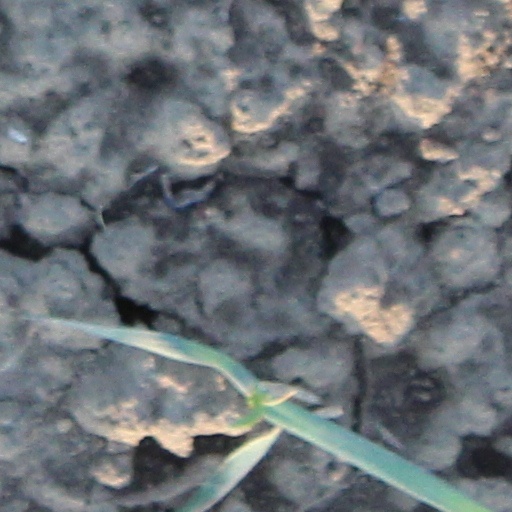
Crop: wheat